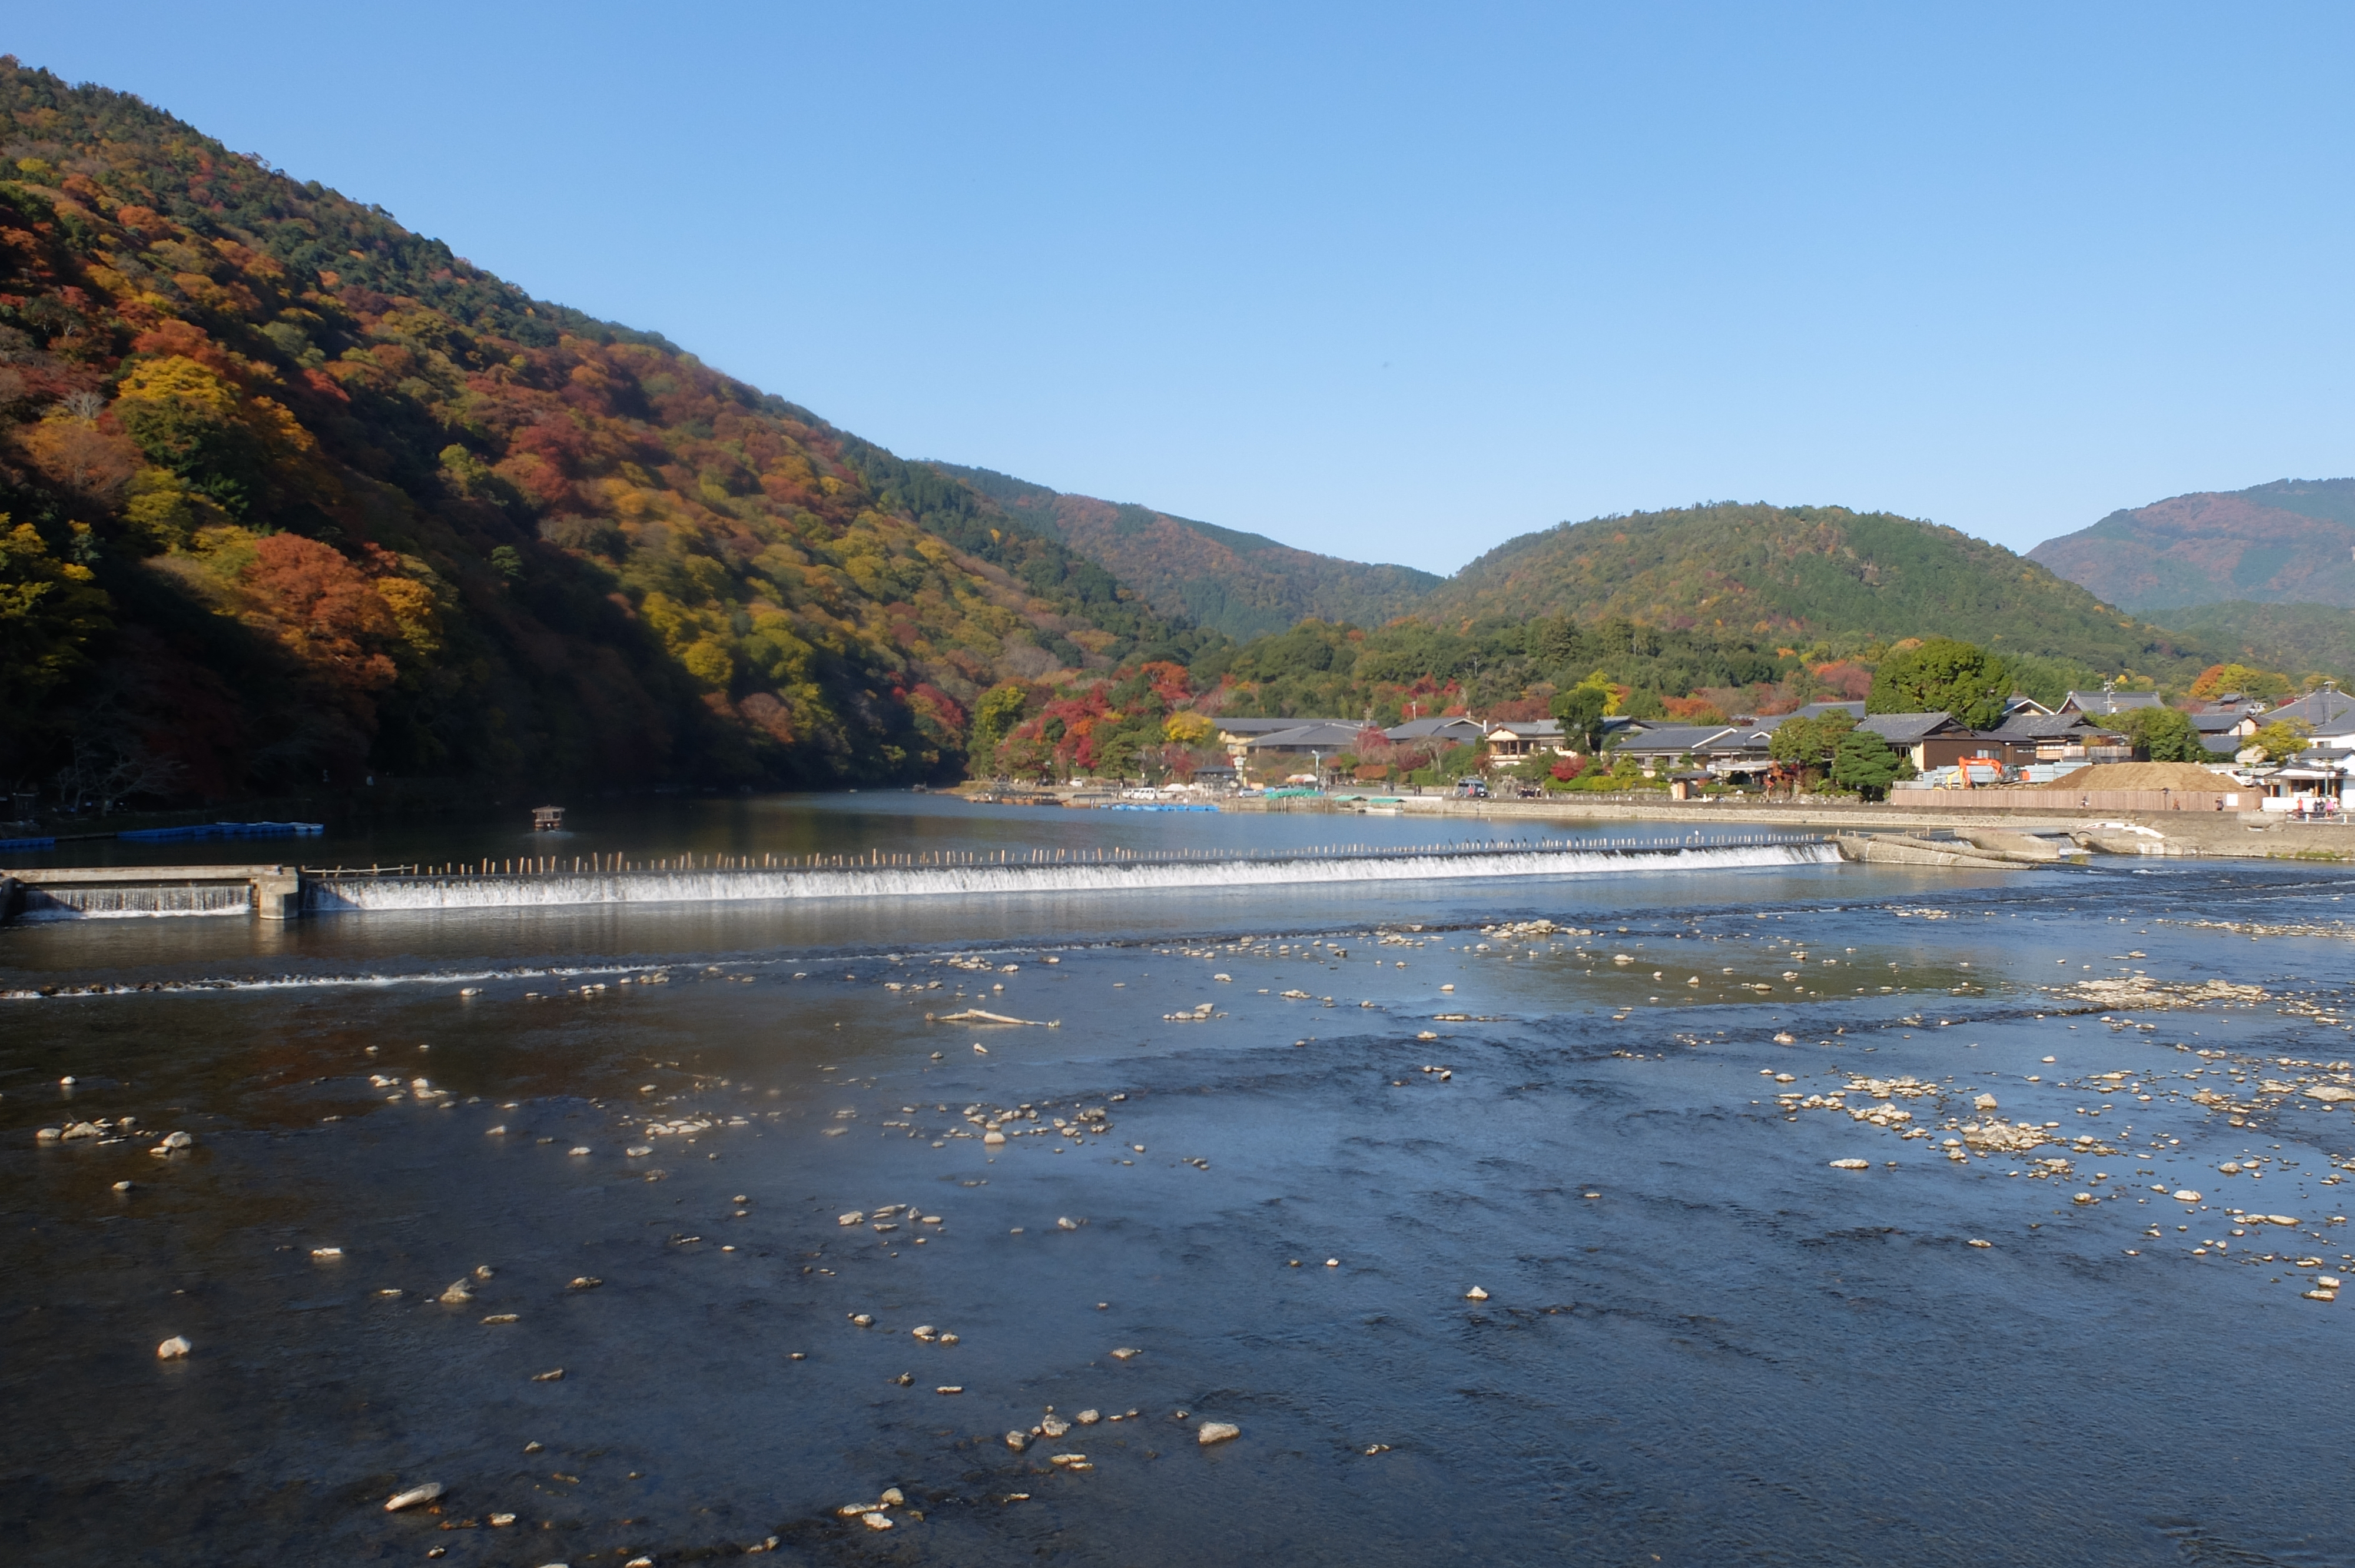
river, japan, water, loch, body of water, lake, reservoir, sky, reflection, tree, water resources, coast, lake district, mountain, bank, highland, plant, sea, inlet, bay, landscape, fjord, hill, fluvial landforms of streams